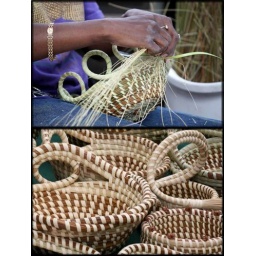
Artisan &amp;amp; grass baskets at the open air market in Charleston, SC